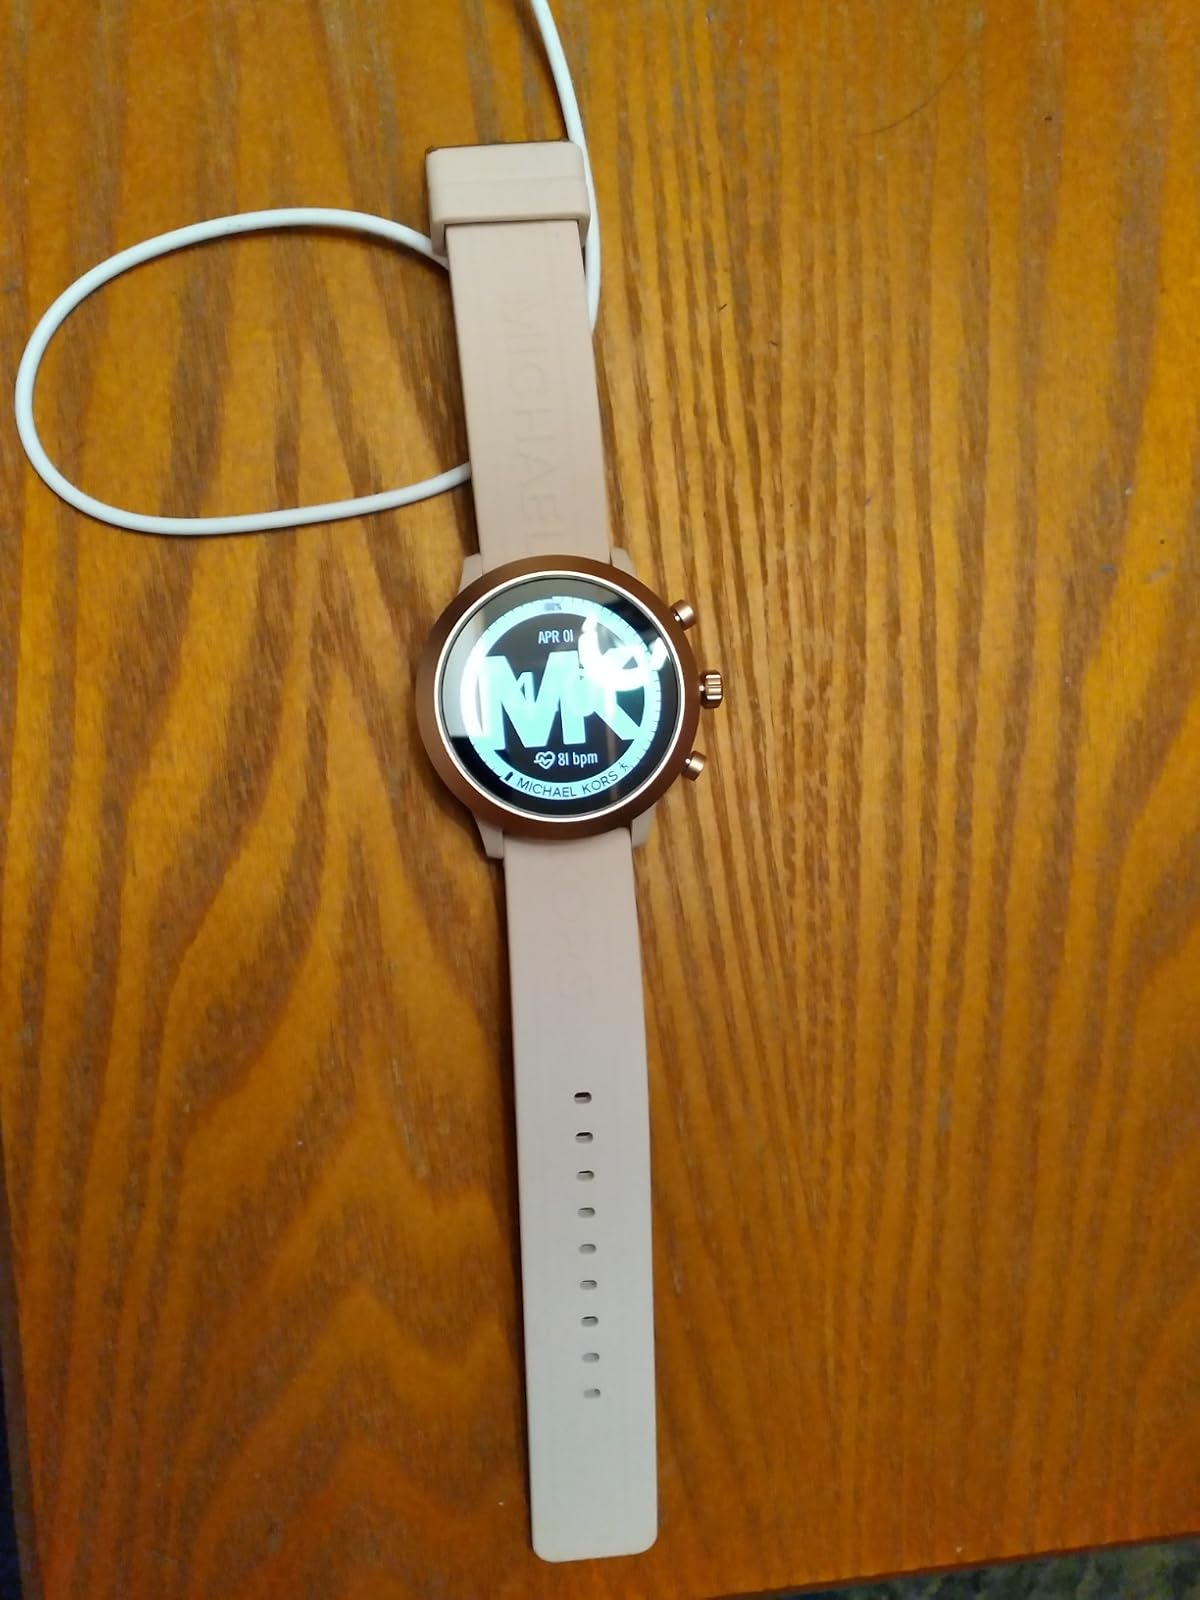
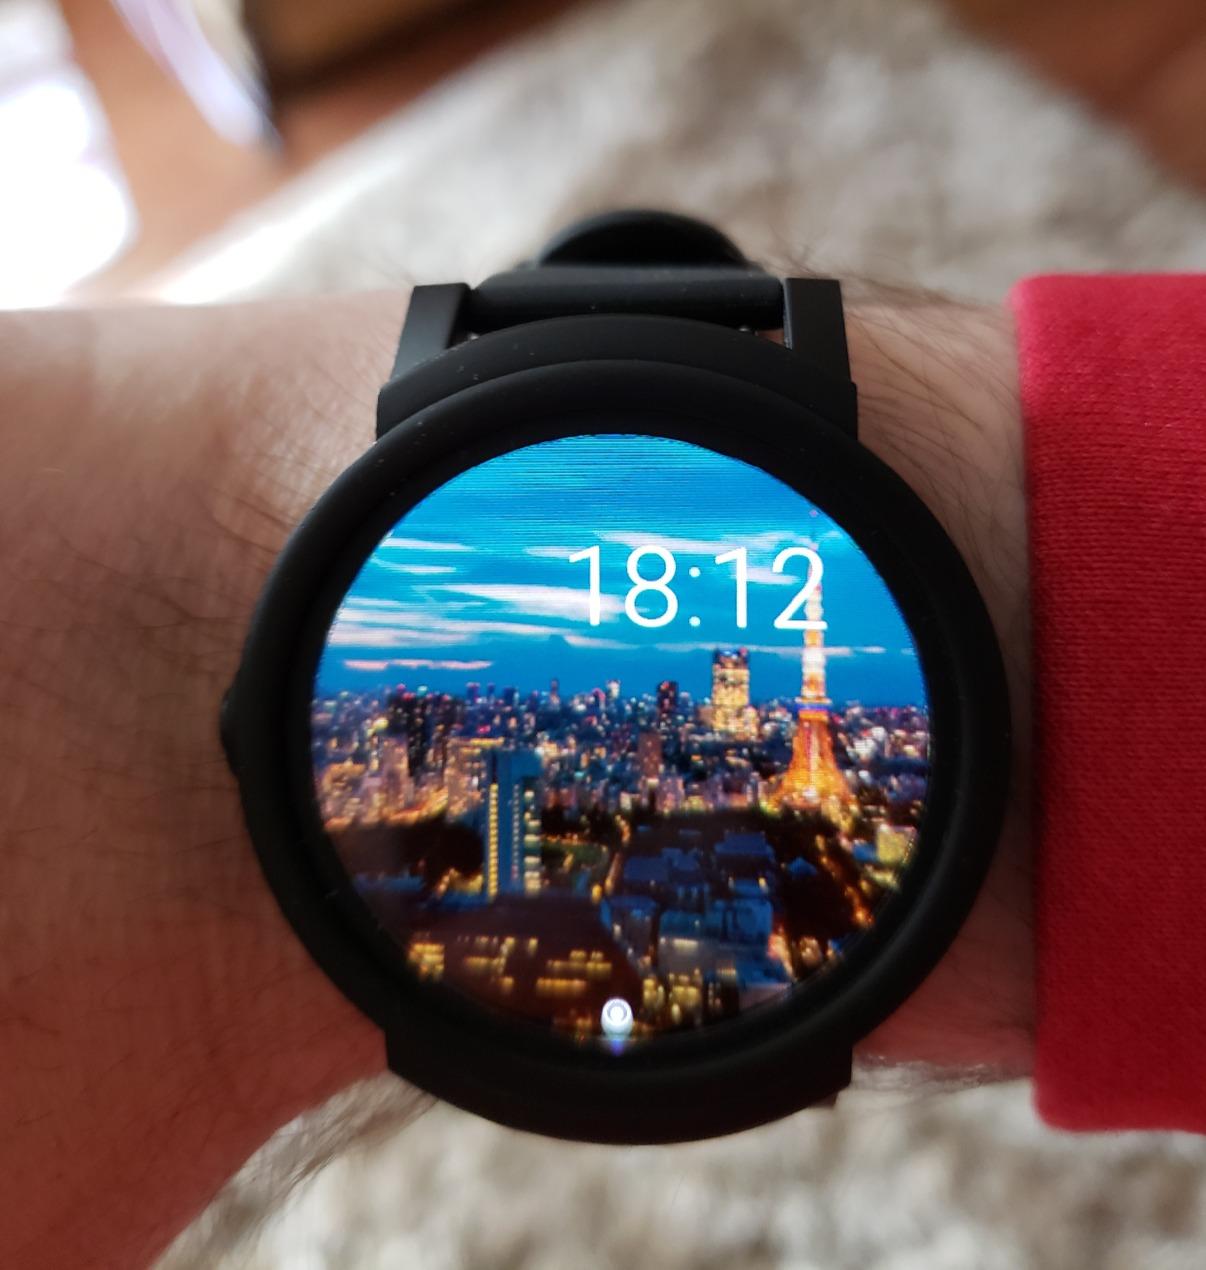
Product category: smartwatch
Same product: no